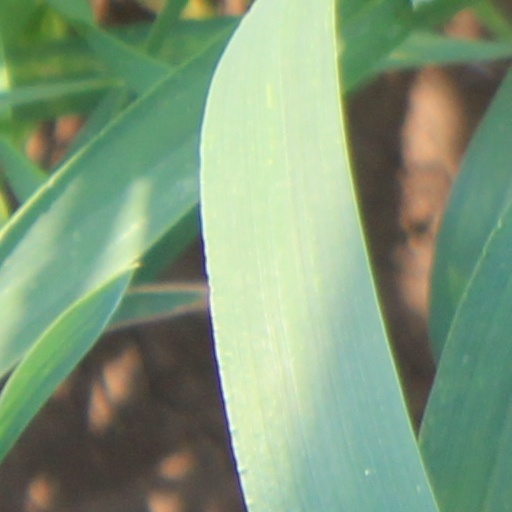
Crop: wheat